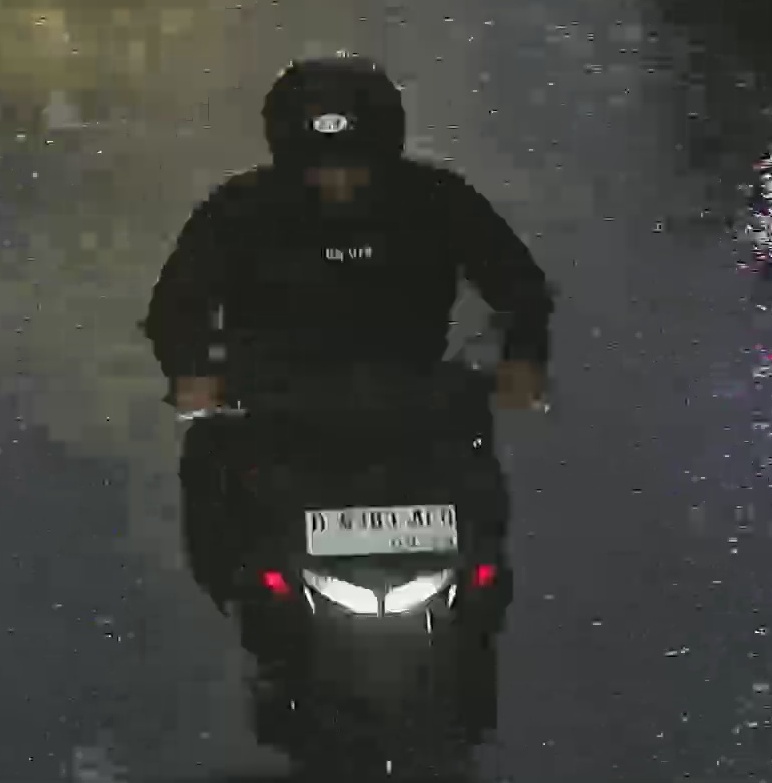
person-with-helmet: 1
person-without-helmet: 0